Afroyim v. Rusk

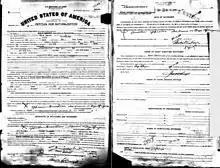
Official record of Beys Afroyim's U.S. naturalization in 1926

In the Expatriation Act of 1868, Congress declared that individuals born in the United States had an inherent right to expatriation (giving up of citizenship). It has historically been accepted that certain actions could result in loss of citizenship. The possibility of this was noted by the Supreme Court in "United States v. Wong Kim Ark", an 1898 case involving the citizenship of a man born in the United States to Chinese parents who were legally domiciled in the country. After ruling in this case that Wong was born a U.S. citizen despite his Chinese ancestry, the Court went on to state that his birthright citizenship "[had] not been lost or taken away by anything happening since his birth." By making this statement, the Supreme Court affirmed that Wong had not done anything to result in the loss of United States citizenship, therefore acknowledging that there were actions that could result in the loss of citizenship.